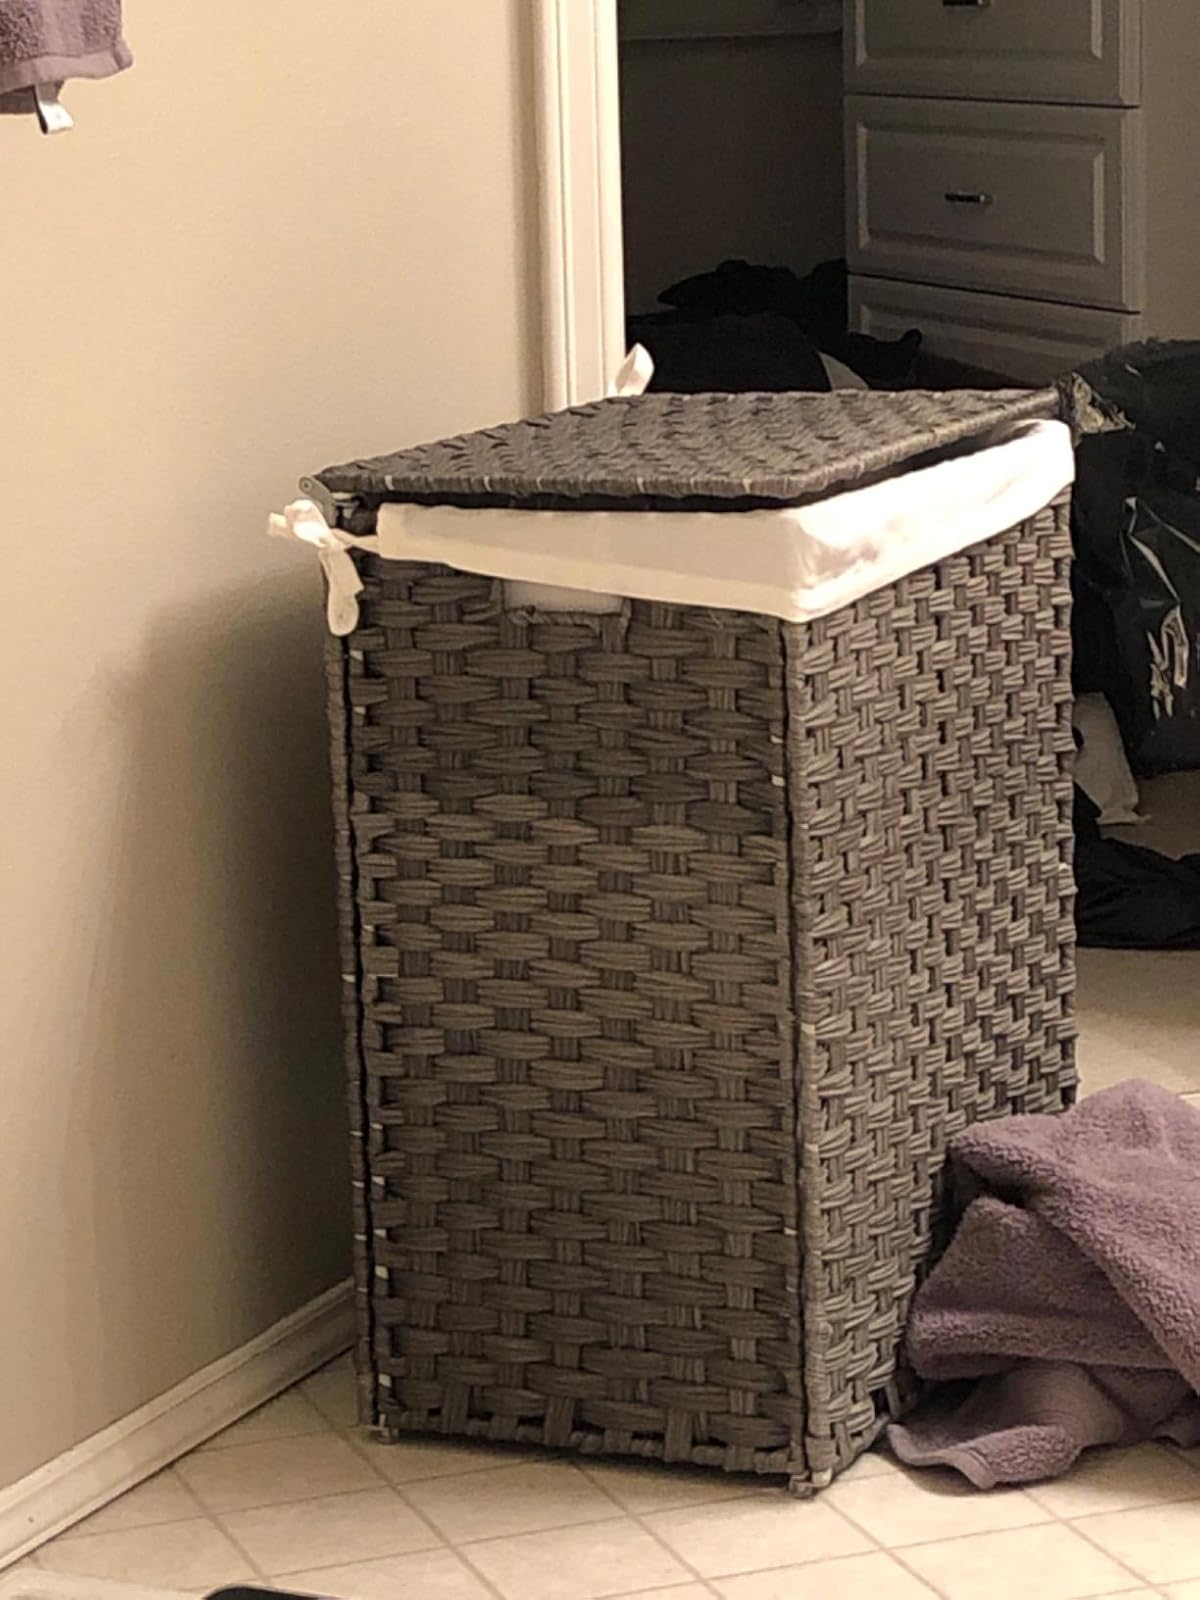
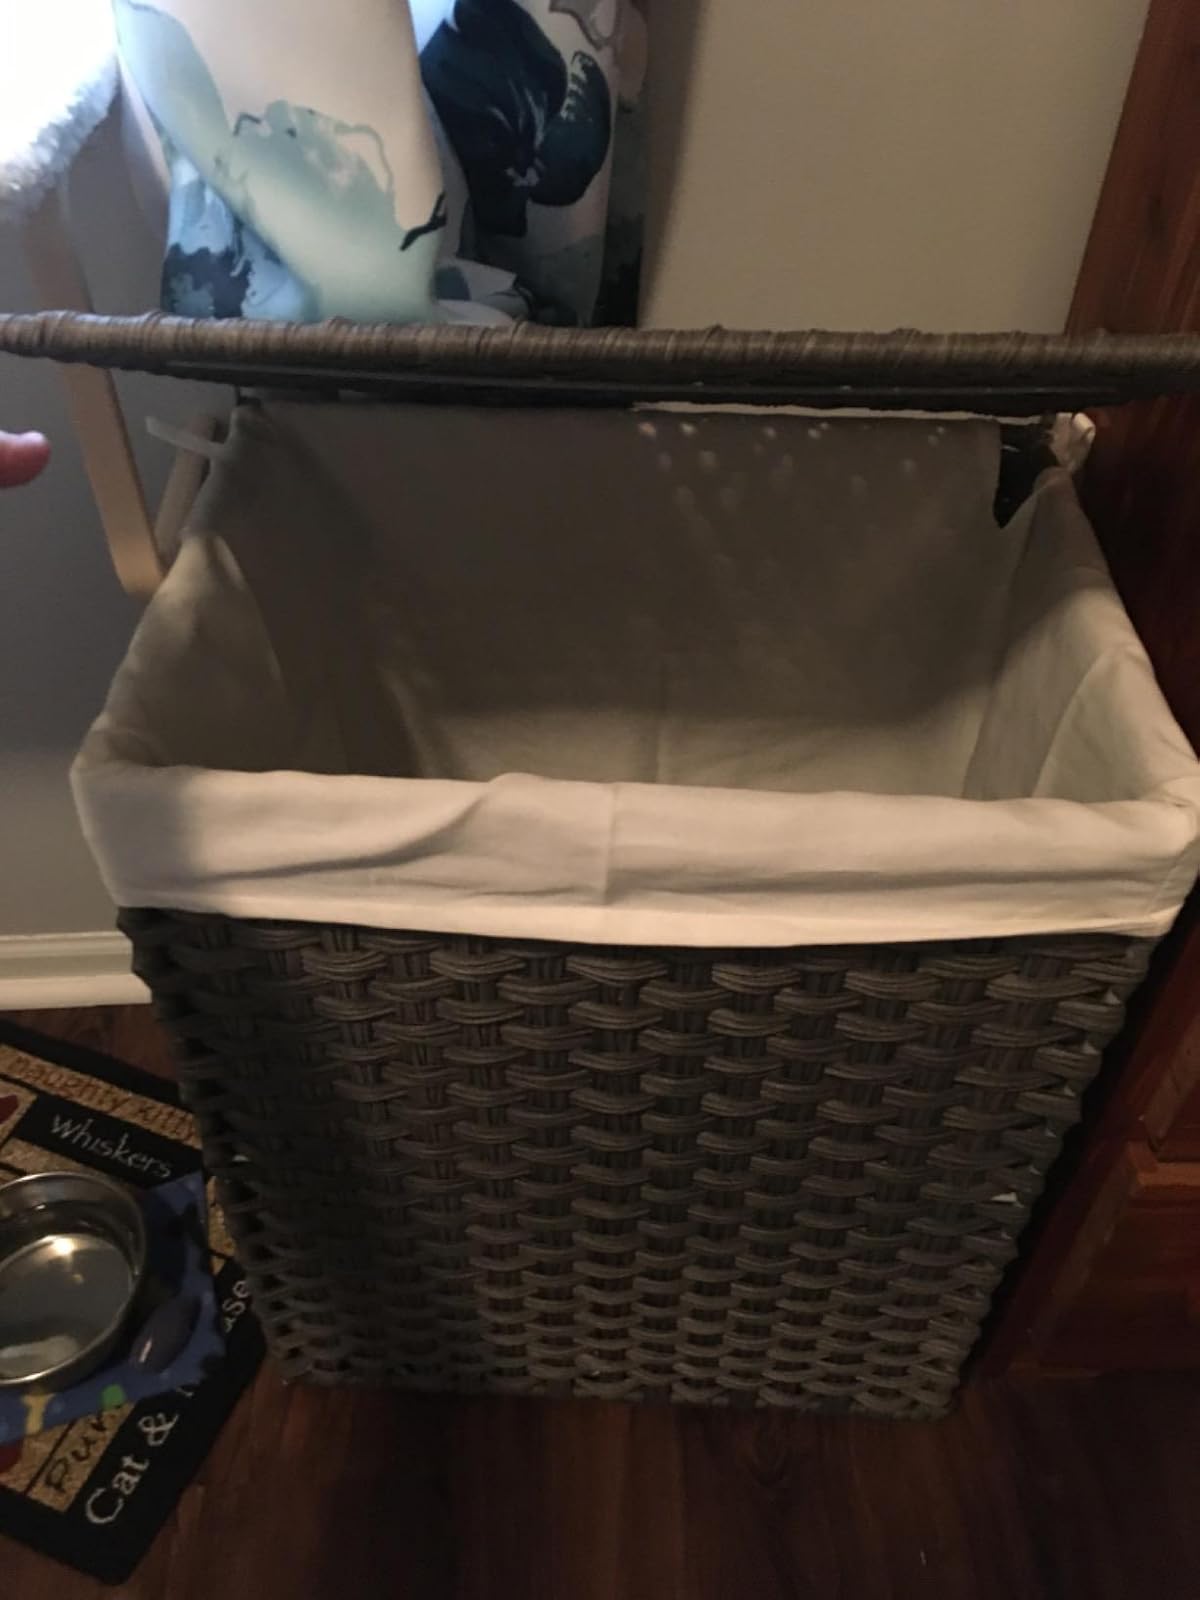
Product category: items_hamper
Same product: yes